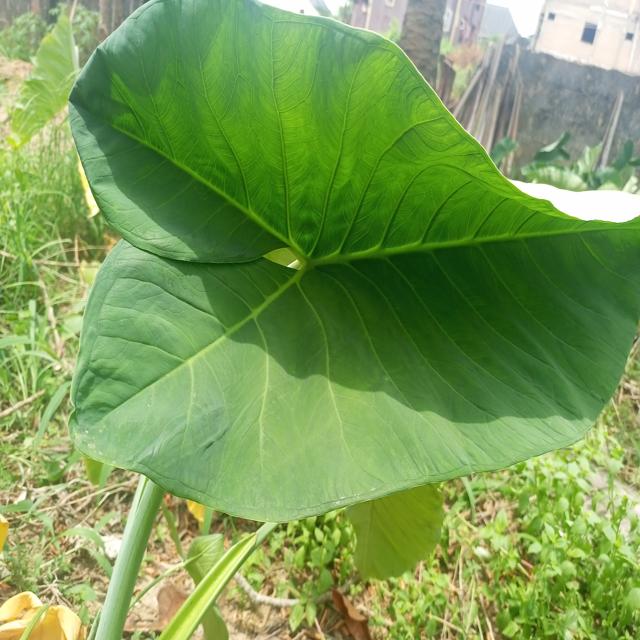
Label: Healthy